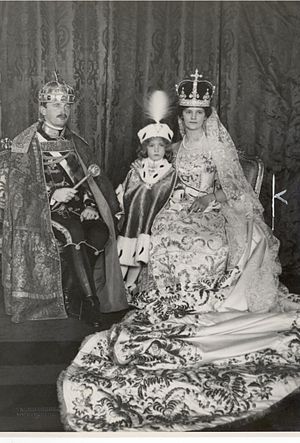
Zita af Bourbon-Parma / Biografi / Kejserinde og eksil
Det nye kongepar af Ungarn med deres ældste søn, Otto.
Zita af Bourbon-Parma var en italiensk prinsesse, der var den sidste kejserinde af Østrig og dronning af Ungarn fra 1916 til 1918.